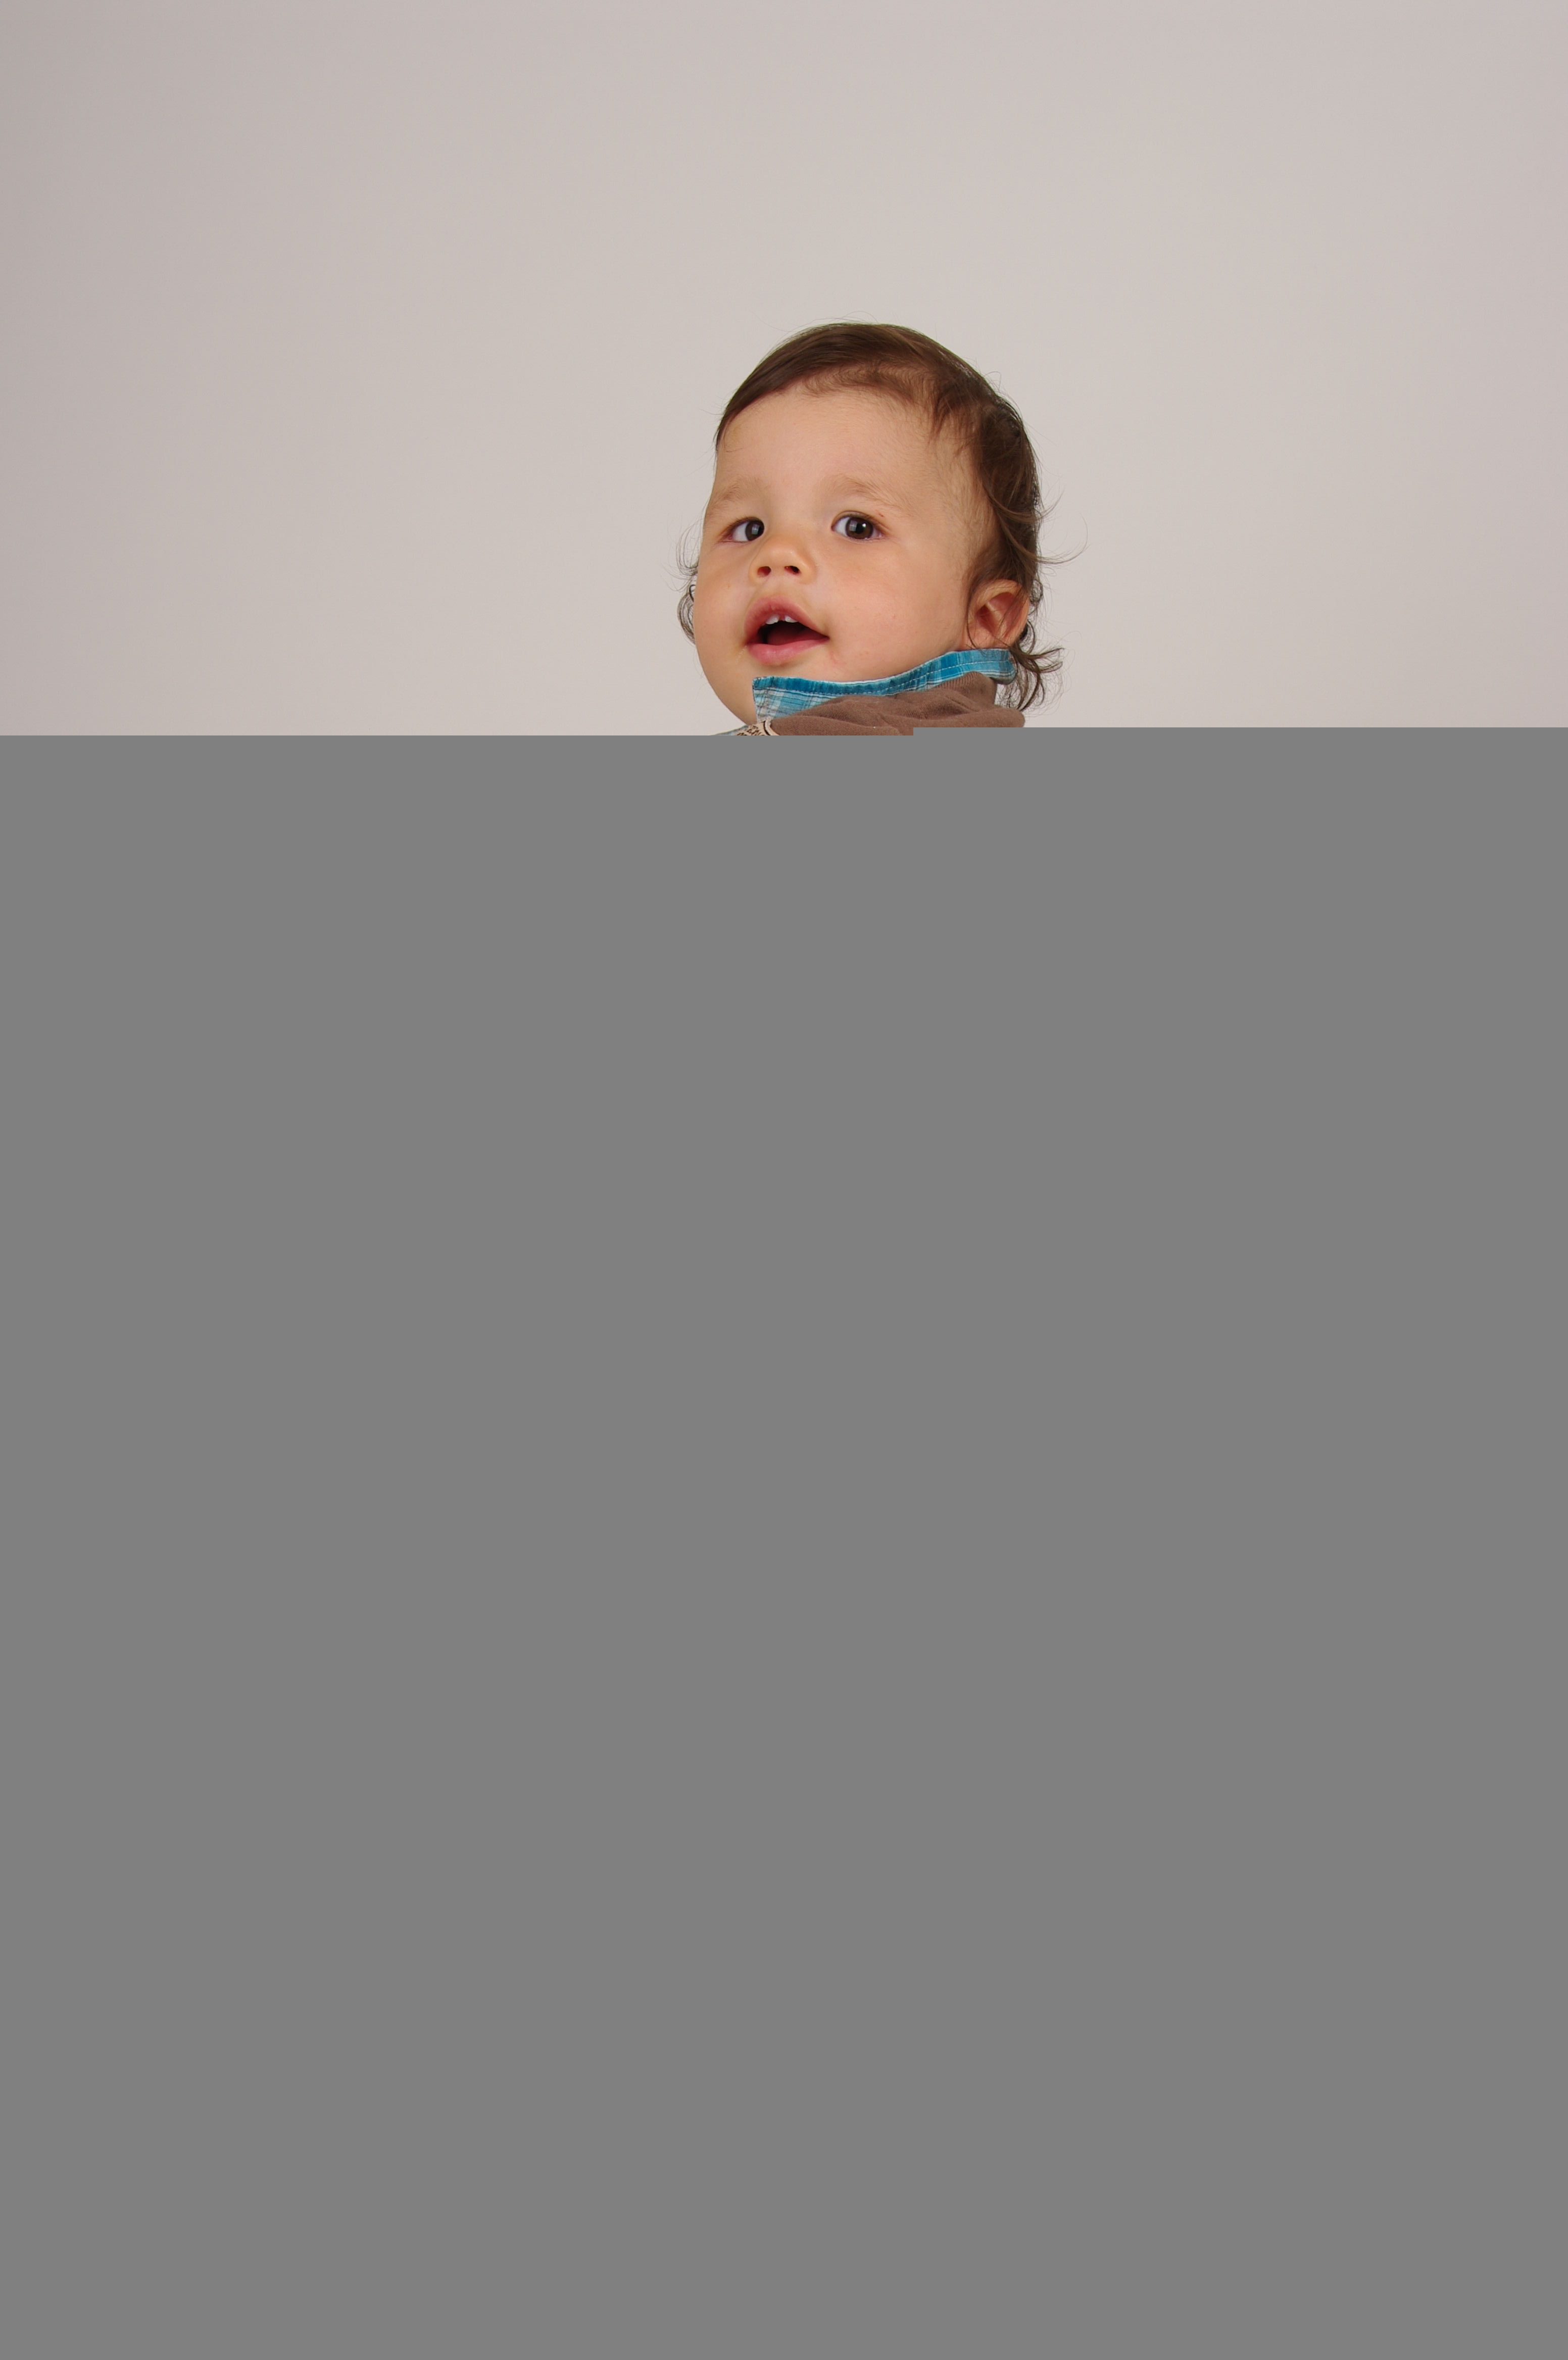
hand, person, game, play, chair, standing, spring, sitting, child, blue, clothing, furniture, product, toddler, photo shoot, human positions